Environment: real
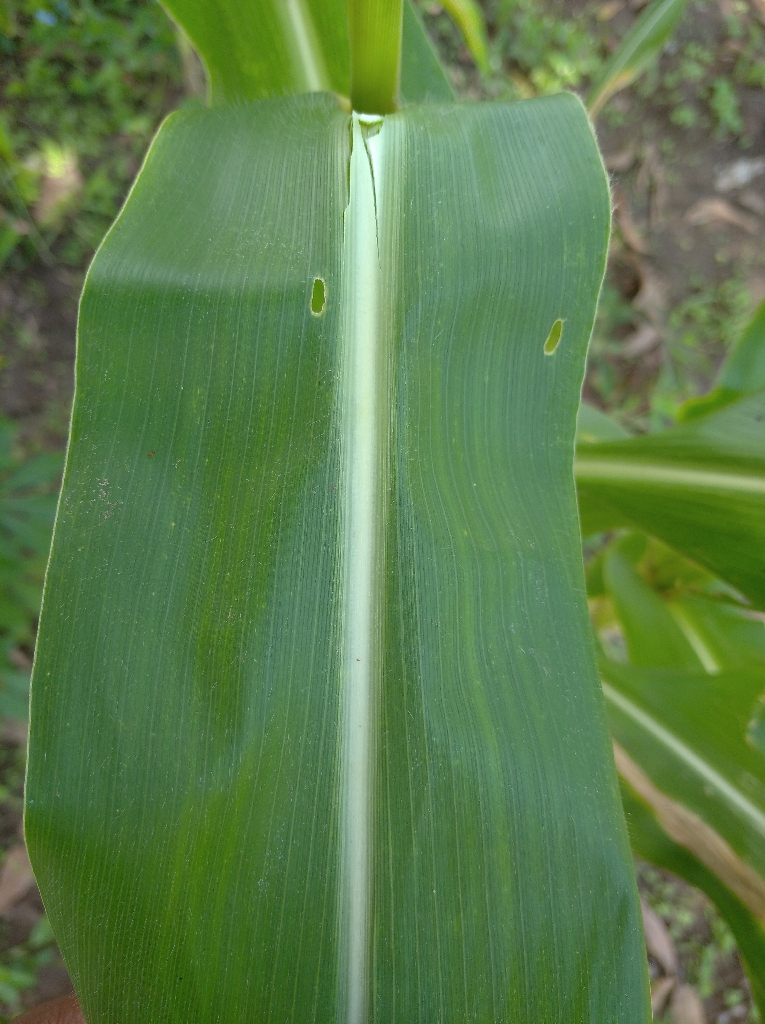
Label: healthy